The Wolf (TV series)

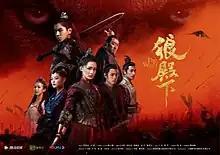
Promotional poster

The Wolf is a 2020 Chinese television series starring Darren Wang, Li Qin, Xiao Zhan, Xin Zhilei, Kuo Shu-yao, and Lin Yo-wei. It was aired on Tencent Video, iQiyi, and Youku on November 19, 2020.